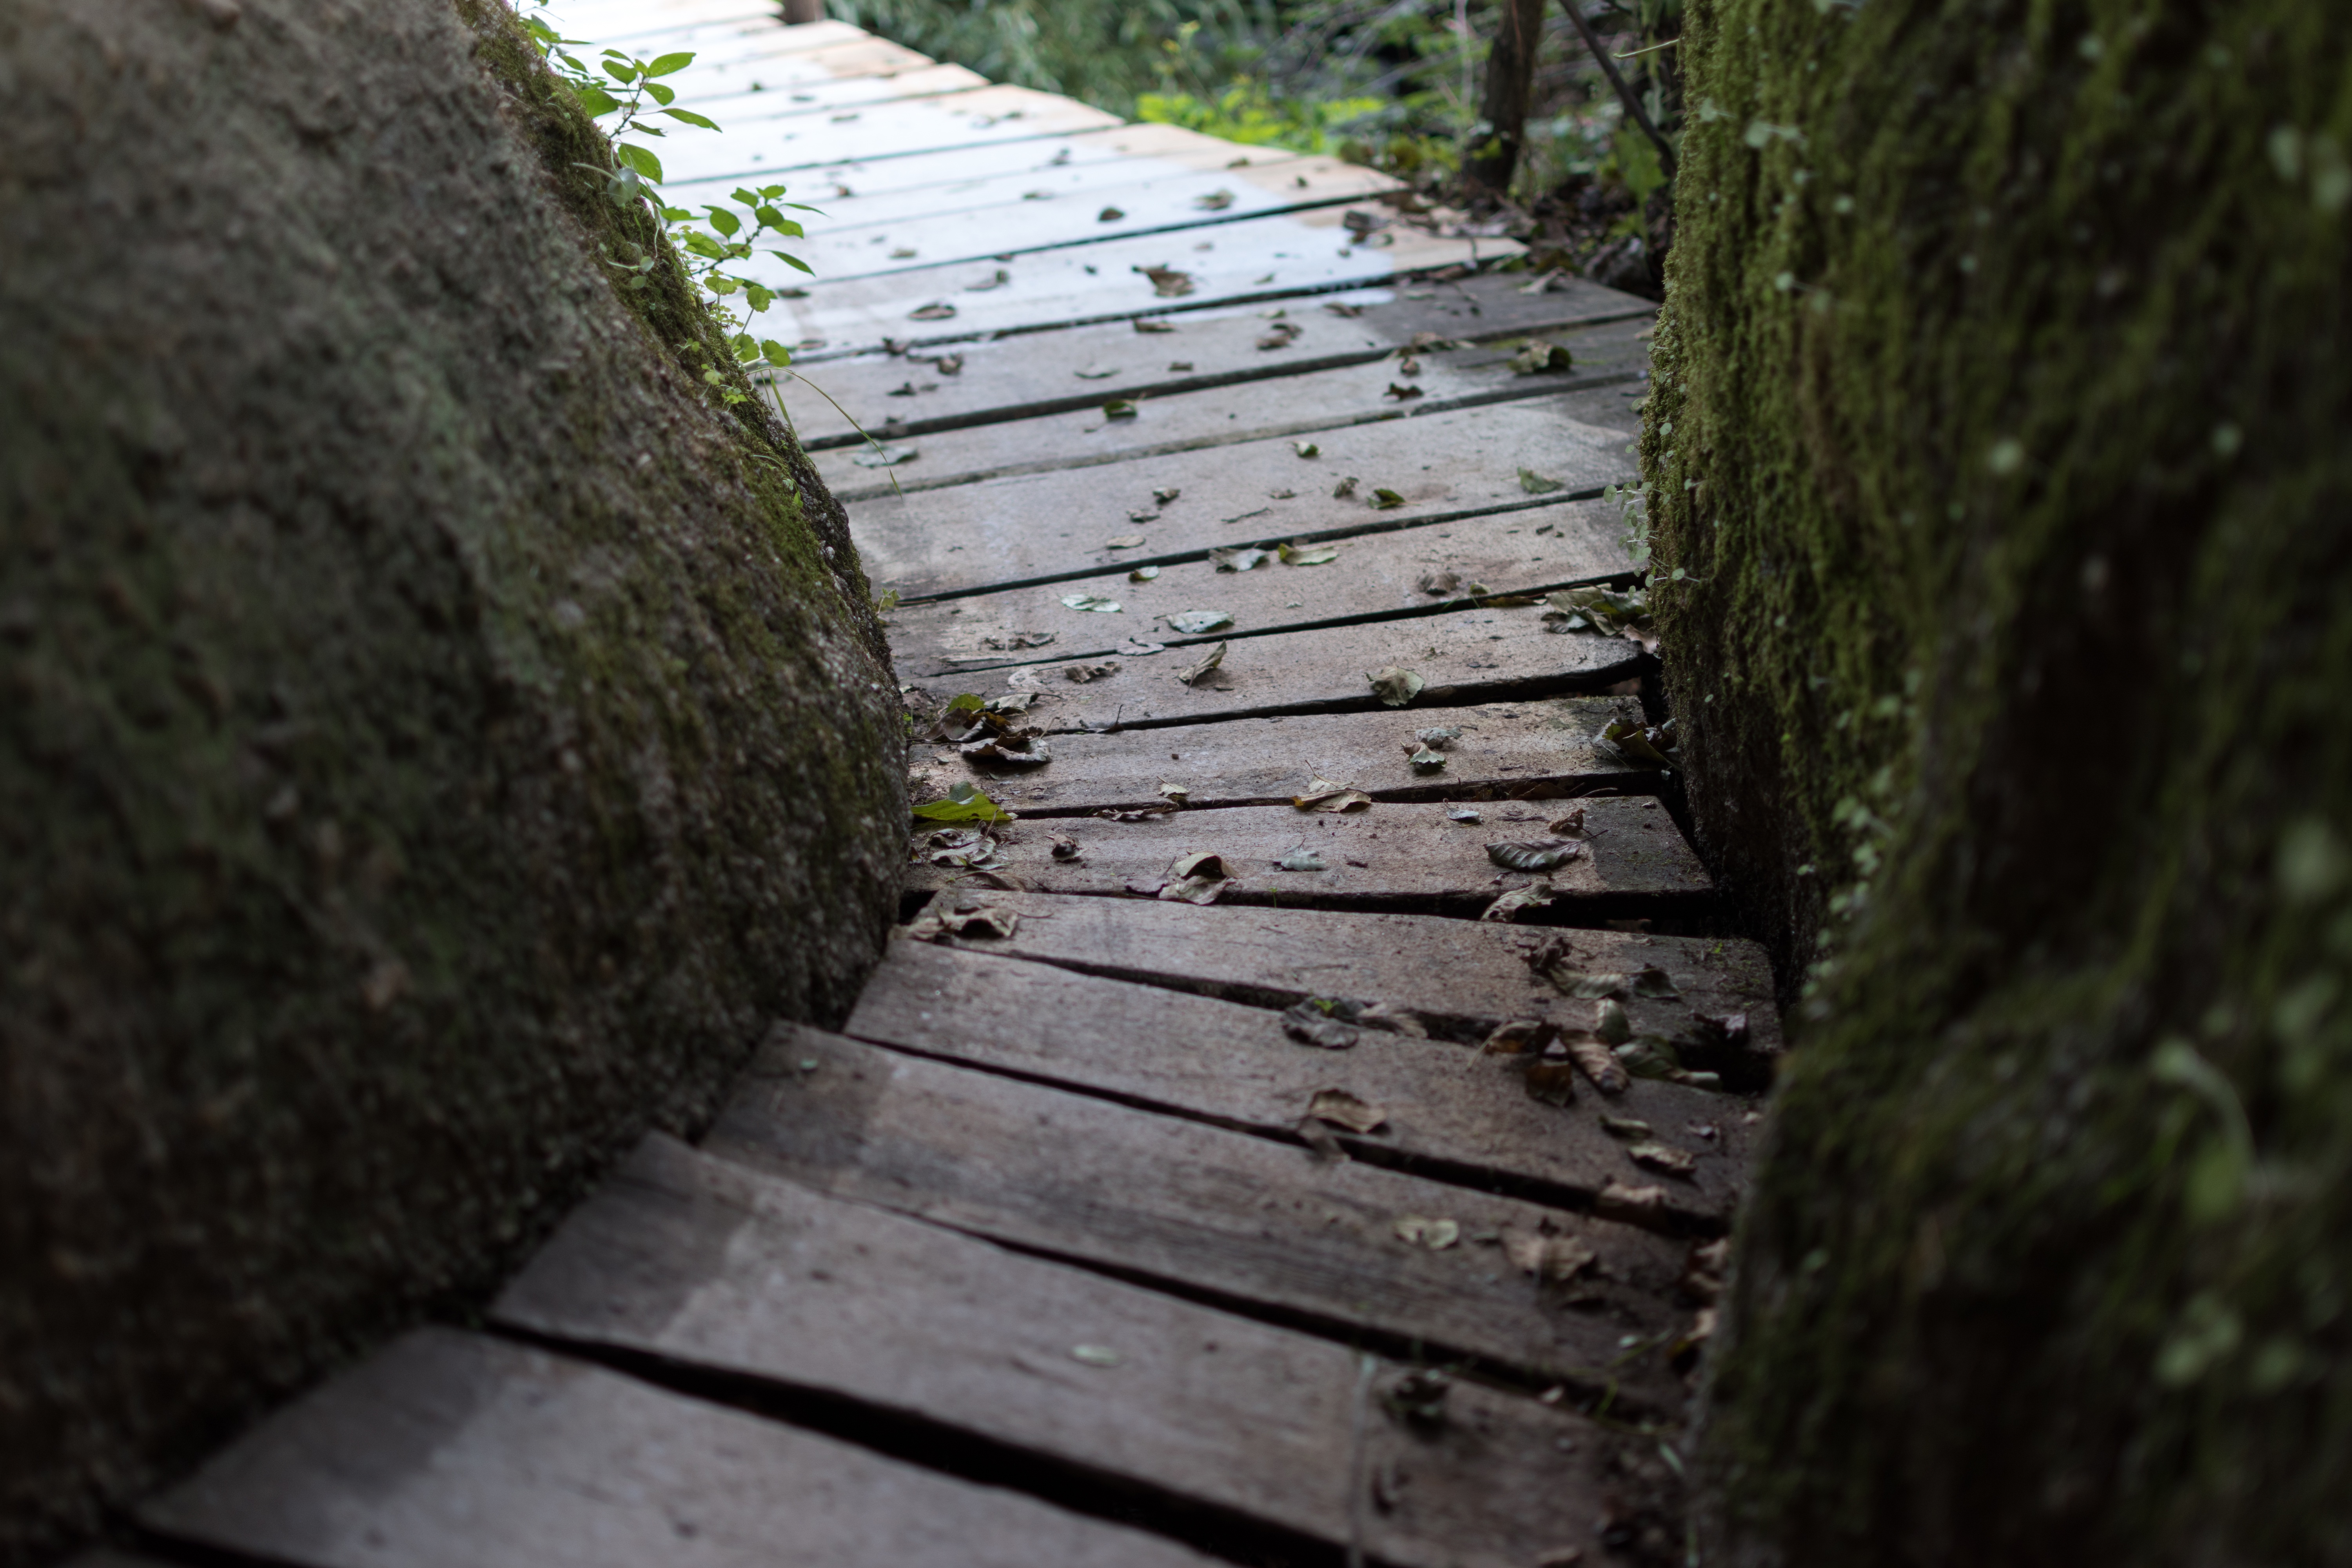
grass, wood, lawn, wall, walkway, material, shrub, outdoor structure